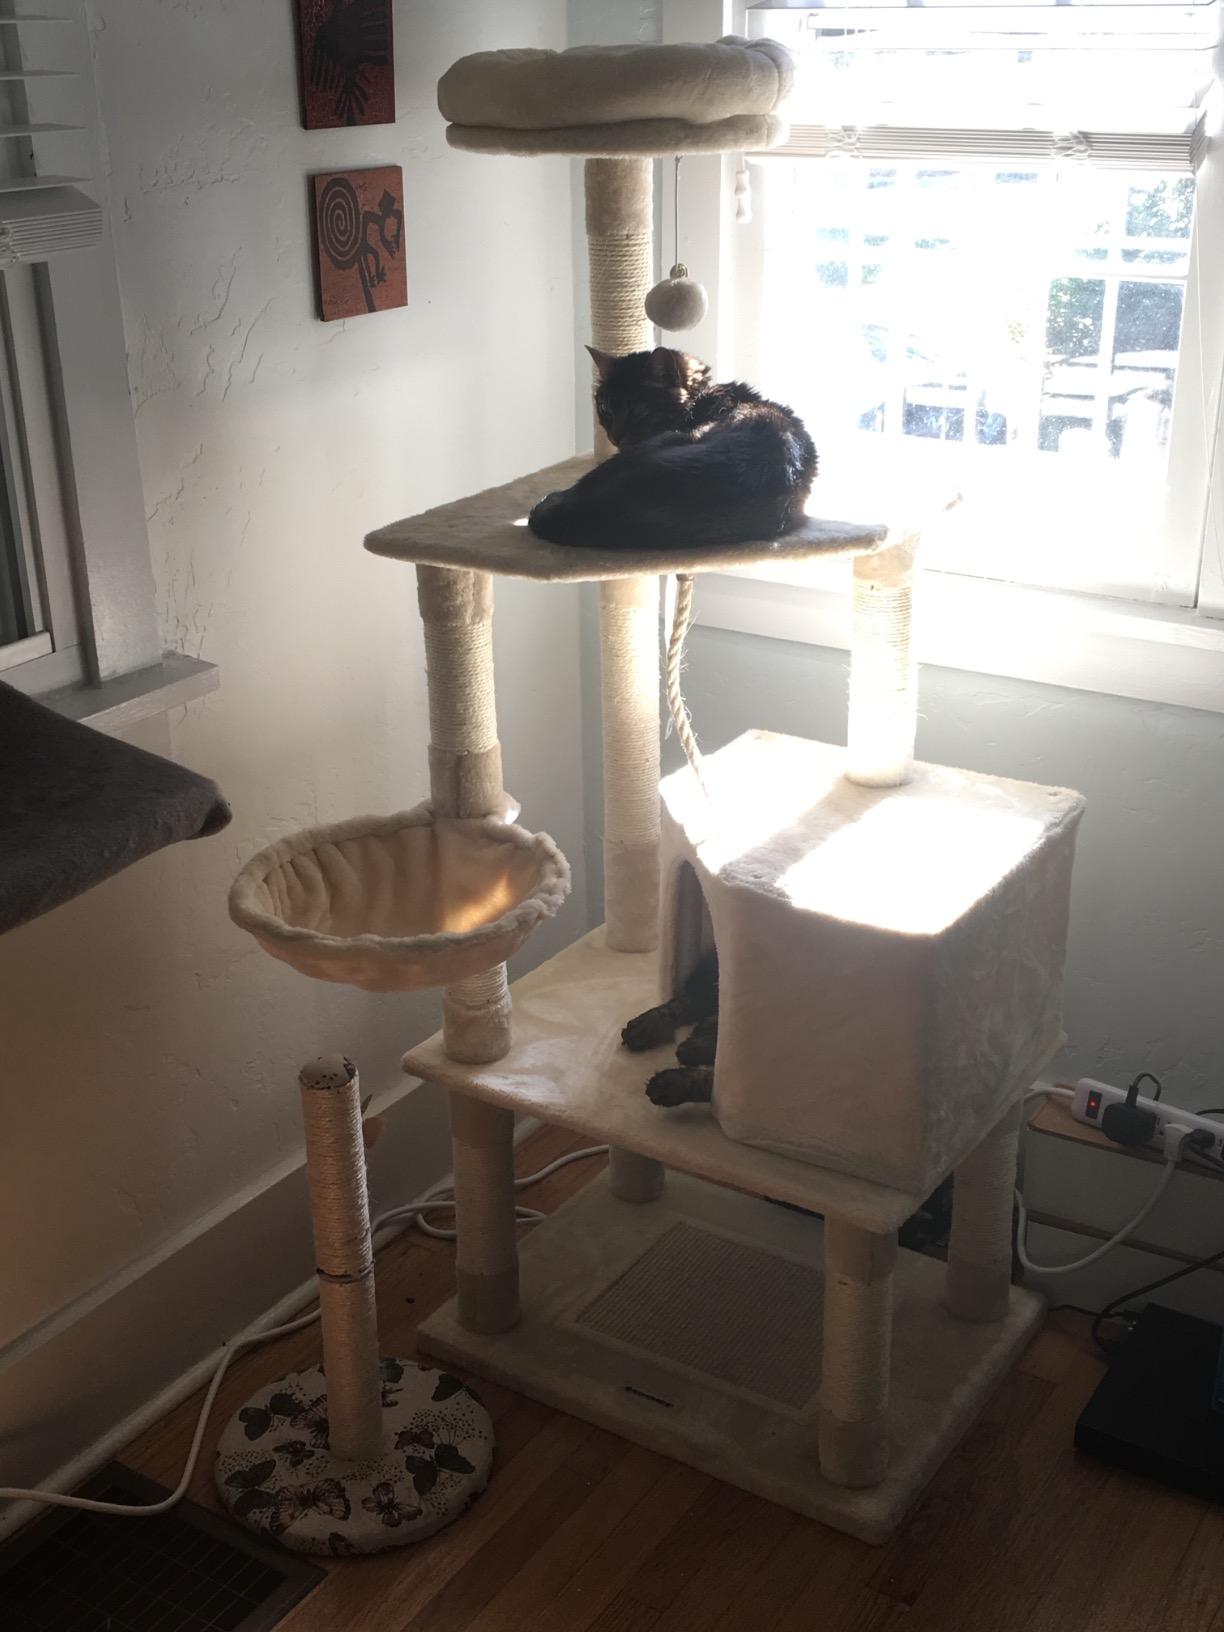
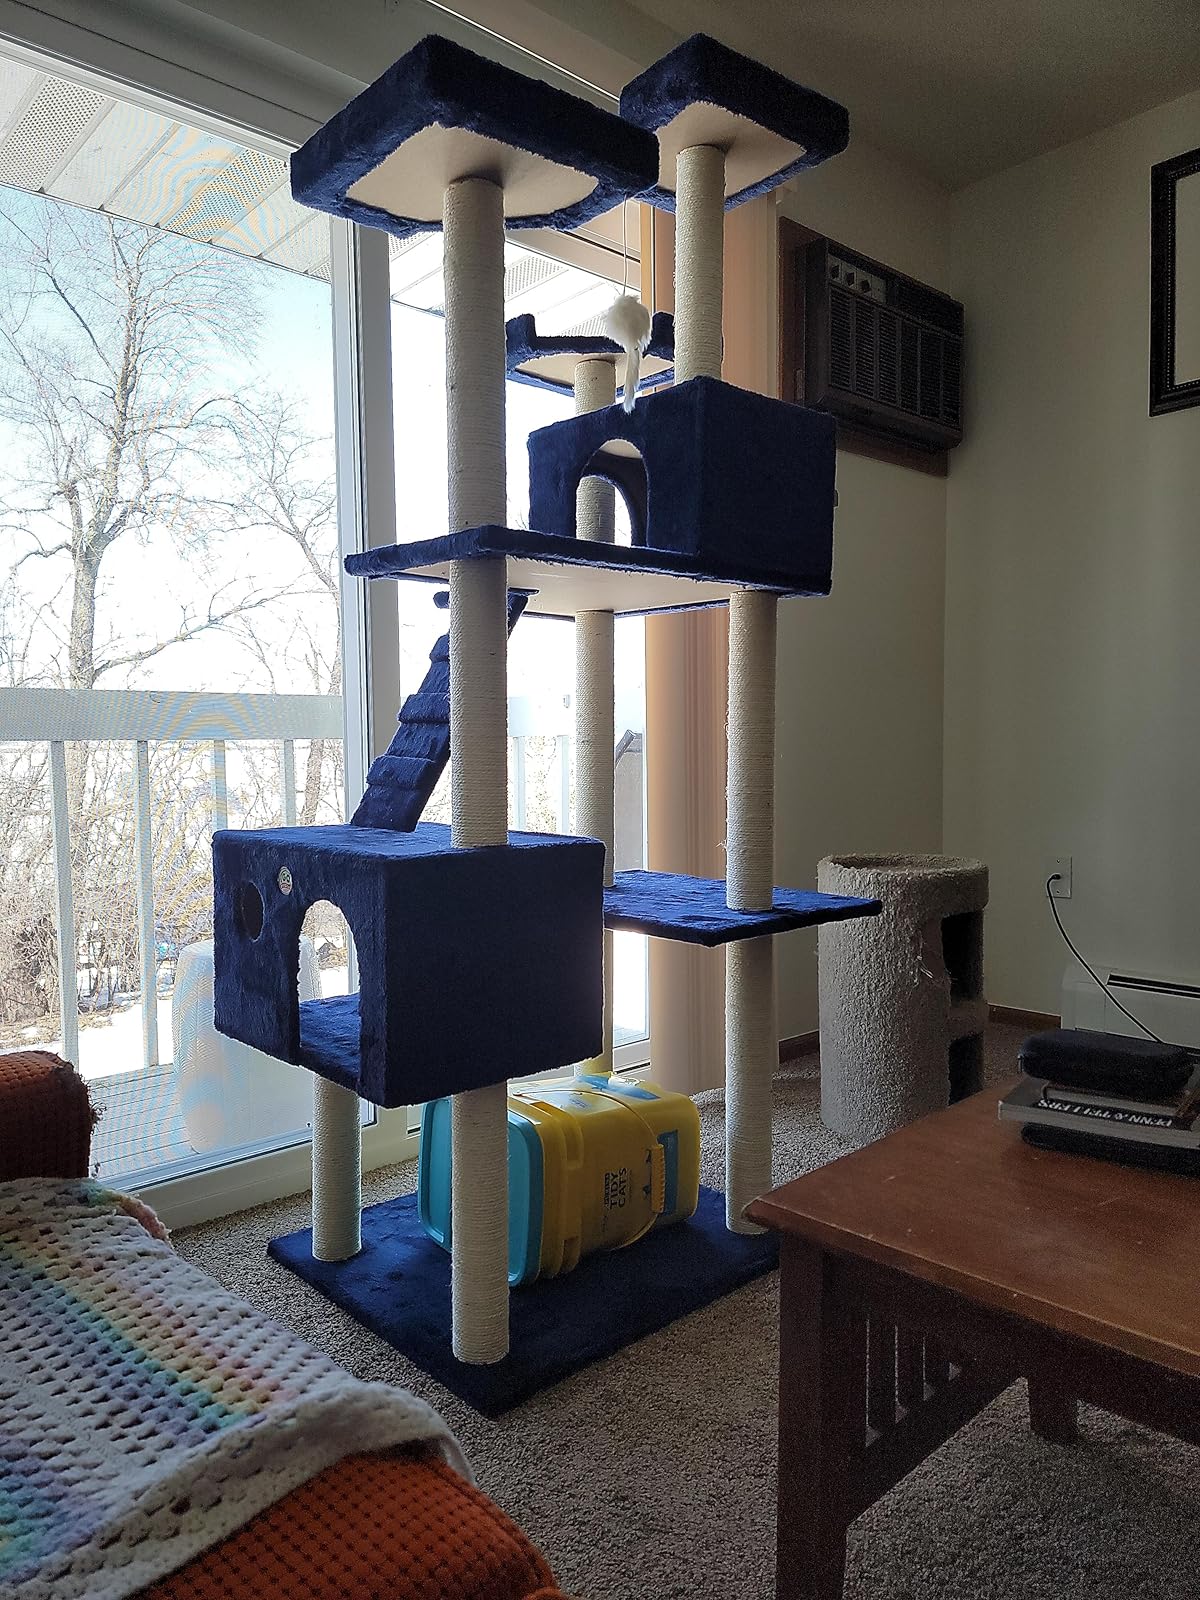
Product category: items_cat tree
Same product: no